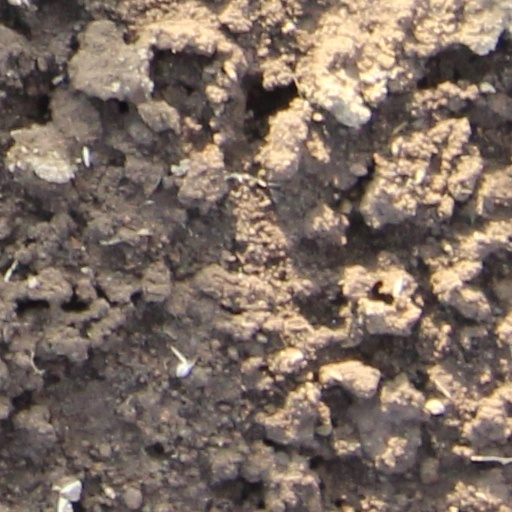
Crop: wheat